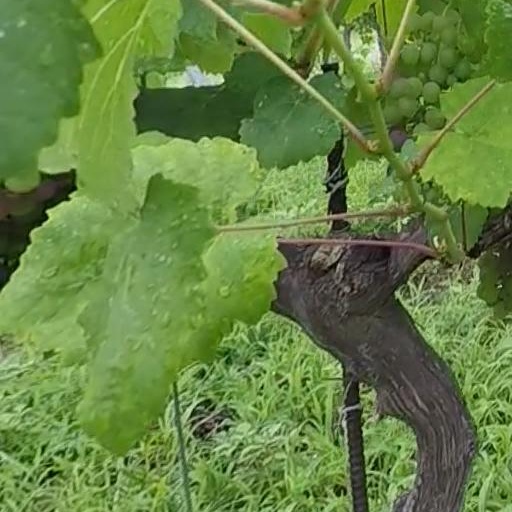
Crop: grape